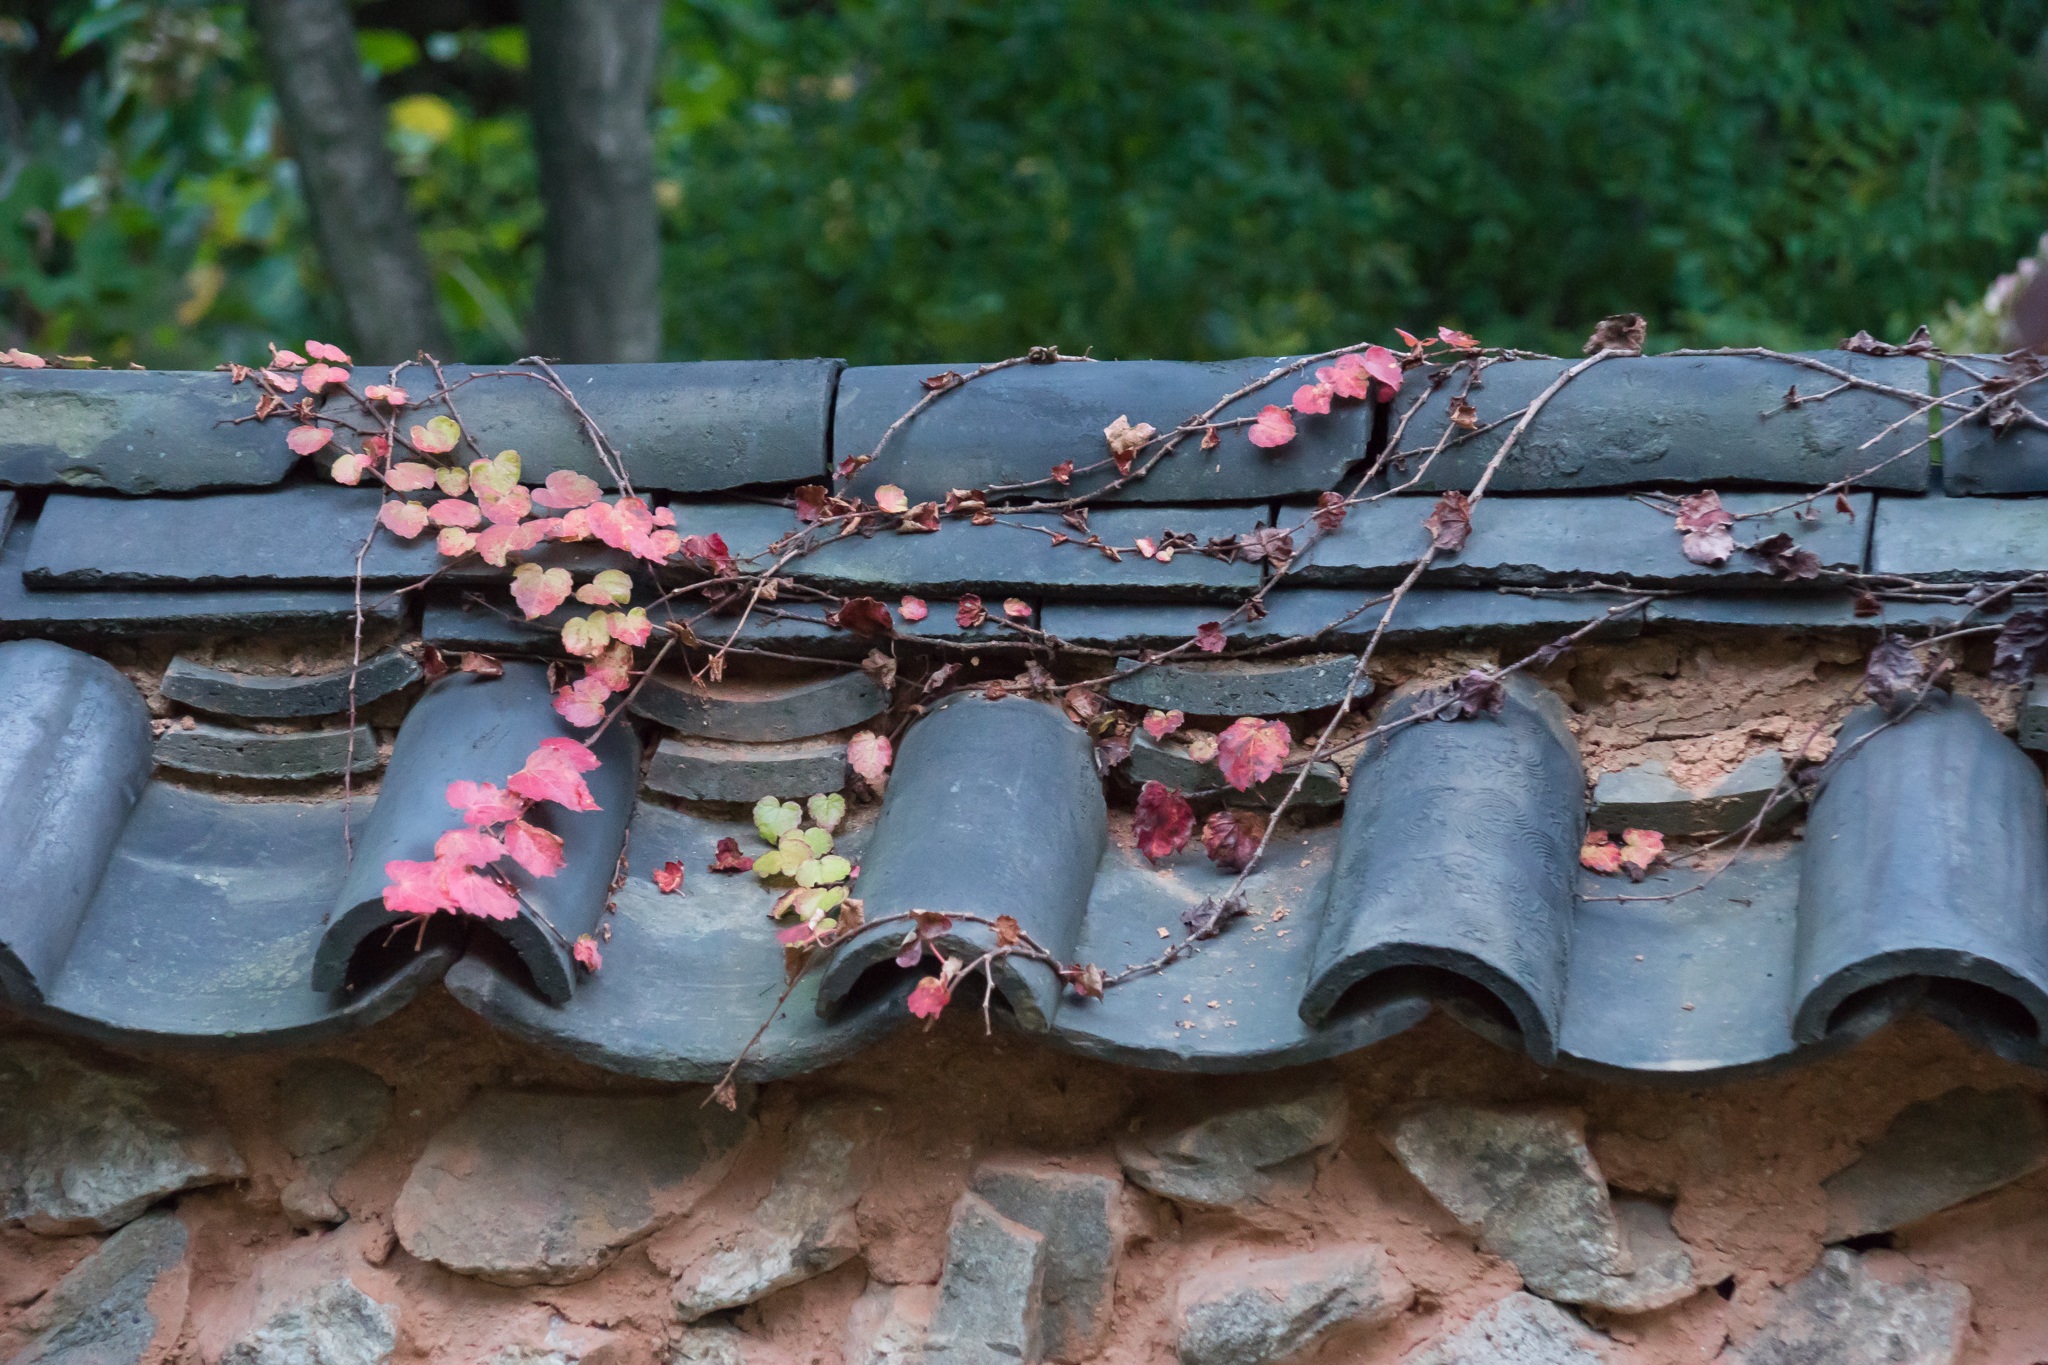
house, home, village, ivy, autumn, asia, leaves, korea, autumn colors, autumn leaves, traditional, folk, seoul, automotive exterior